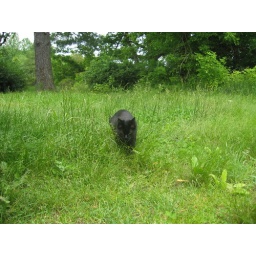
little black panther in the grass